Non ti pago!

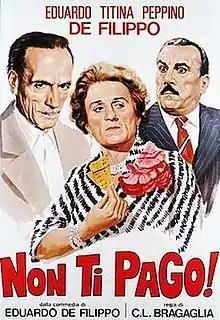
Film poster

Non ti pago! [lit. I am not paying you!] is a 1942 Italian comedy film directed by Carlo Ludovico Bragaglia, who also wrote the screenplay after a theater play of the same name ("", without "!", written in 1940) by Eduardo De Filippo, who is also the star of the film. It was shown as part of a retrospective on Italian comedy film at the 67th Venice International Film Festival.